Loughborough University

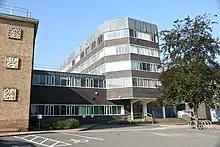
The Brockington Building is the home of the School of Social Sciences and Humanities

The £4 million stadium for the university's rugby and football first teams was opened in 2012 and has a capacity of 3,000. It is home to Loughborough University FC, which is one of the few university sides to play in the English football league system, currently competing in the United Counties League. The stadium includes a digital scoreboard, conference facilities and 14 changing rooms. In 2018 it hosted four matches in the group stages of the European Under-17 Championships.